SS Veendam (1922)

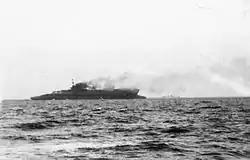
sinking on 17 September 1939

In May 1939, NASM bought Red Star Line, which the German government had forced Arnold Bernstein to sell. On 11 June, NASM announced that it would double the frequency of the former Red Star service between Antwerp and Hoboken by transferring "Volendam" and "Veendam" to the route to work alongside the Red Star liners and . All four ships on the route would call at Boulogne and Southampton in both directions. "Veendam" was to make her first sailing from Hoboken to Antwerp on 9 September.